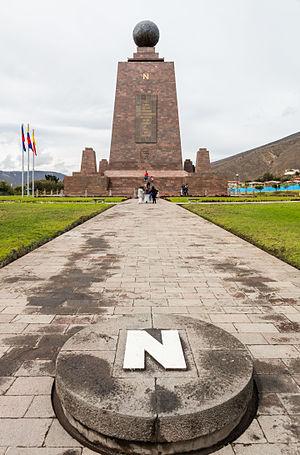
La Mitad del Mundo est un lieu touristique, scientifique et culturel situé au nord de l'Équateur, dans la Paroisse de San Antonio, à 13,5 km de la capitale Quito1. Le terrain se trouve en plein milieu de la ligne équatoriale, qui divise la planète en deux hémisphères : le Nord et le Sud.